Slipping rib syndrome

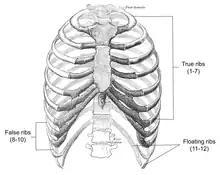
Anatomy of the rib cage

The presentation of slipping rib syndrome varies for each individual and can present at one or both sides of the rib cage, with symptoms appearing primarily in the abdomen and back. Pain is most commonly presented as episodic and varies from a minor nuisance to severely impacting quality of life. It has been reported that symptoms can last from minutes to hours.